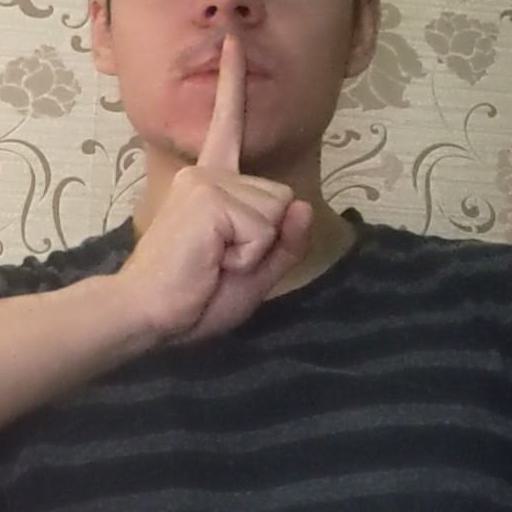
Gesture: mute